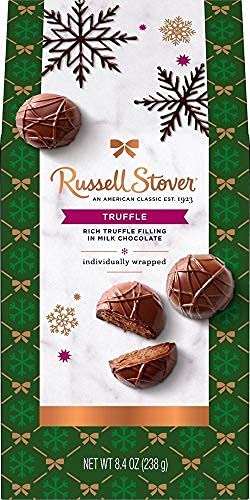
Item Name: Russell Stover, Milk Chocolate Truffle Holiday Box, 8.4 Ounce
Bullet Point 1: Milk Chocolate Truffles: Contains 15 milk chocolate truffles in a holiday box
Bullet Point 2: Russell Stover Brand: Made by the famous chocolate company
Bullet Point 3: 8.4 Ounce Box: Contains 8.4 ounces of milk chocolate truffles
Bullet Point 4: Holiday Occasion: Perfect for Christmas, Hanukkah, Kwanzaa and other holiday celebrations
Bullet Point 5: Made in USA: Produced domestically in the United States
Product Description: Rich in truffle filling in milk chocolate. Individually wrapped. 15 pieces (About seven 2 piece servings per container). Since 1923, we've crafted our chocolates by blending fresh butter, sweet cream, and nuts in copper kettles before finishing with a coating of mouthwatering chocolate. Like our founders, Clara and Russell Stover, we want each piece to be a special treat. We believe that when you make chocolate right, you make people happy. Product sold by weight, not volume. Contents tend to settle after packaging. Guarantee of Quality & Freshness: We guarantee the quality and freshness of every Russell Stover product. If you are not fully satisfied for any reason, please save the unused portion with its packaging and contact us at www.russellstover.com/guarantee. www.russellstover.com/guarantee. An American classic with globally sourced ingredients.
Value: 8.4
Unit: Ounce

Price: 17.99